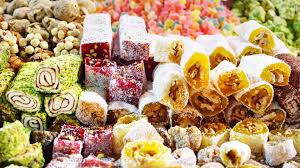
Yemek: lokum